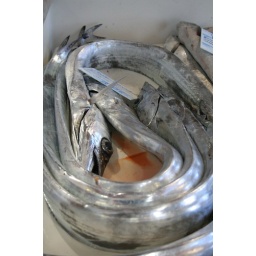
Shiny fish at the market in Lagos.